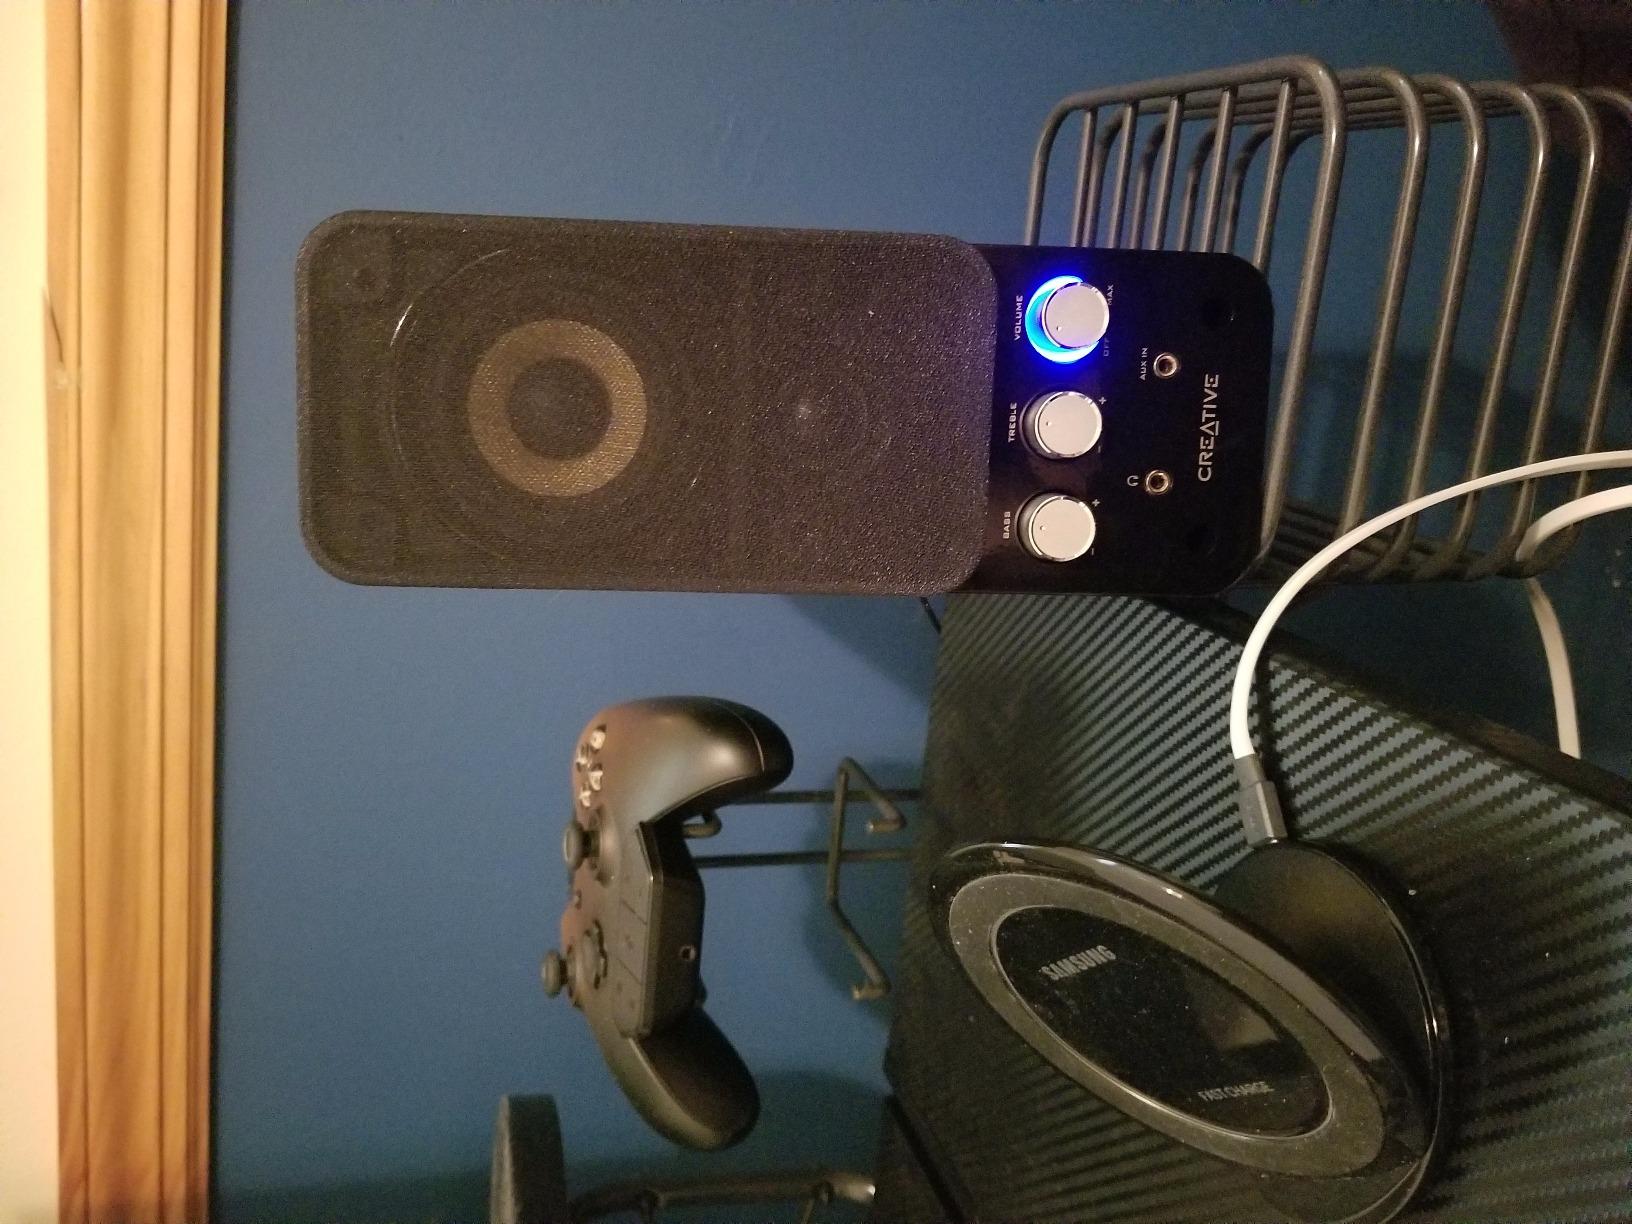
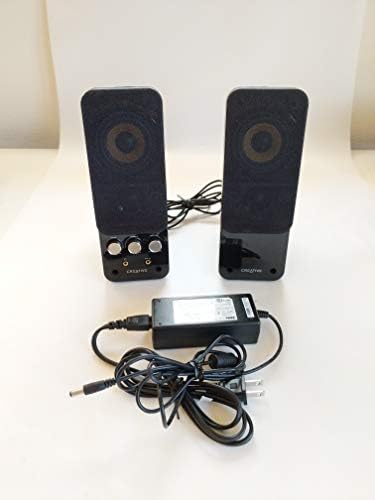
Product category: speaker
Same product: yes